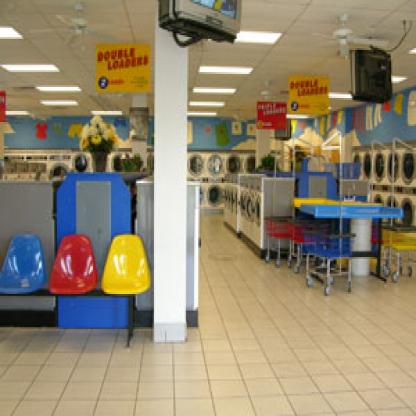
Scene: Indoor